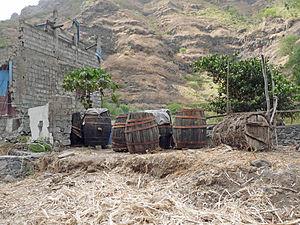
Ribeira Principal (île de Santiago, Cap-Vert)
Le grogue est une eau-de-vie à forte teneur en alcool produite à partir de la canne à sucre, apparentée au rhum agricole. C'est la boisson nationale du Cap-Vert, dont elle constitue l'un des symboles culturels, au même titre que la cachupa ou la morna.